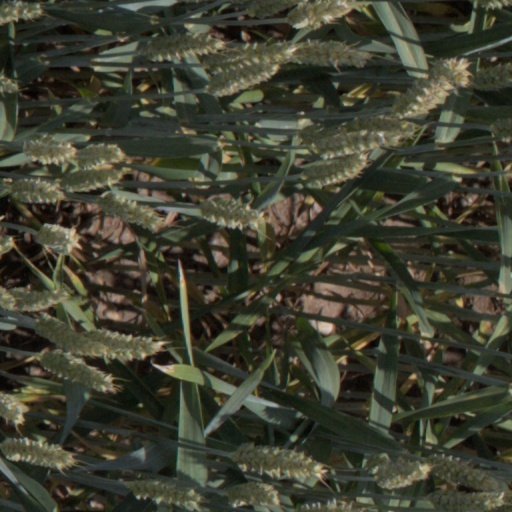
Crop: wheat